Guzów, Żyrardów County

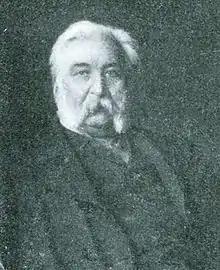
Count Feliks Hilary Sobański in the early 1900s

In 1856 the whole Guzów estate was put up for auction. In the event, it was acquired for the enormous sum of 600,000 silver roubles by Feliks Sobański, the son of a magnate from Podolia. Sobański also happened to be a grandson of Feliks Łubieński through his mother, Róża, and from 1857, married to another Łubieńska, Emilia. He set about rebuilding the manor house, fashioning it into a French Renaissance style palace with a park in the manner of Capability Brown.